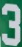
Number: 3